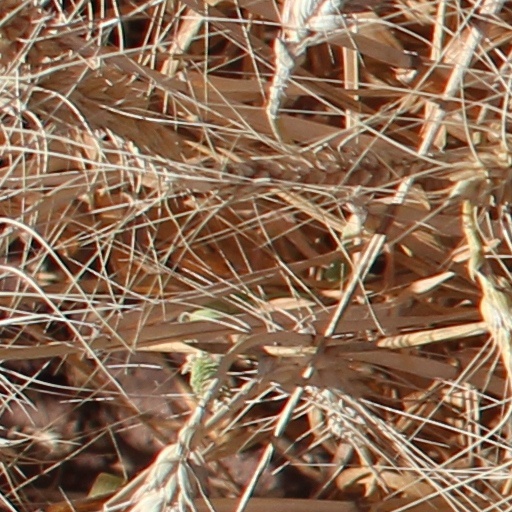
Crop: wheat